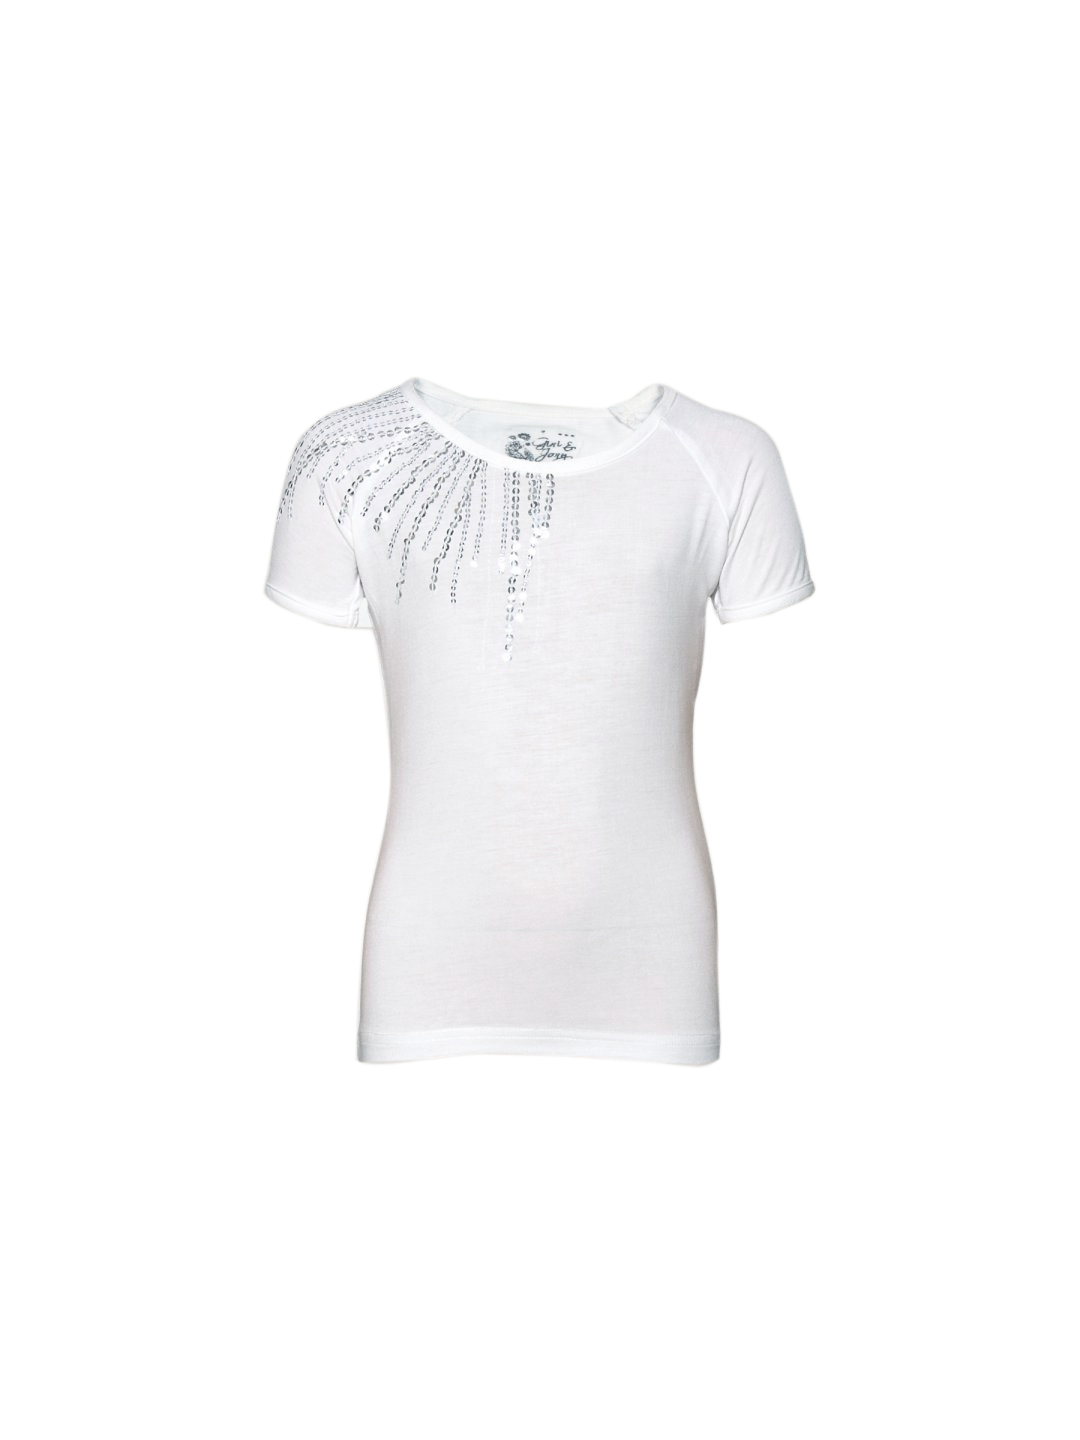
Gini and Jony Girl's Peggy White Kidswear
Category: Apparel / Topwear / Tops
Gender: Women
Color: White
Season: Summer 2011
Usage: Casual